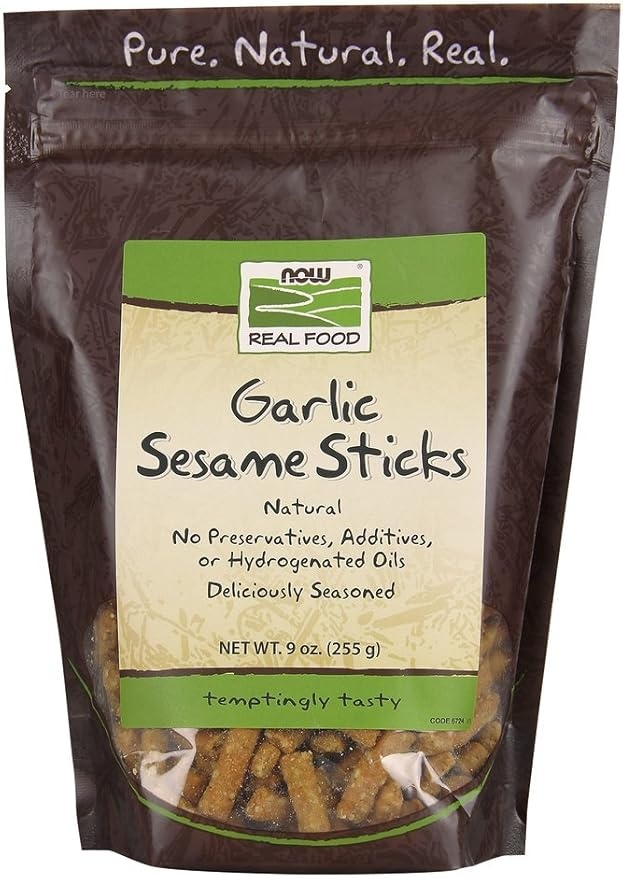
NOW Foods Garlic Sesame Sticks, 9 oz Bag
About This Now Foods Overview Brand : NOW Foods Item Form : Capsule Manufacturer : Now Foods Item Package Quantity : 1 Package Information : Bag
Brand: NOW
Category: Food, Beverages & Tobacco > Food Items > Snack Foods > Sesame Sticks